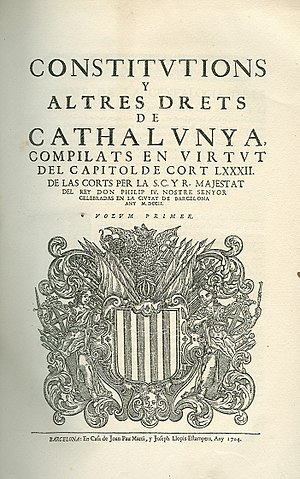
Cataloniens historie / 1700- og 1800-tallet
Den catalanske forfatning i 1702 års udgave
Cataloniens historie strækker sig fra den tid, hvor det landområde, der nu udgør Catalonien, først blev beboet og til nutiden. Området har siden middelalderen været befolket af mennesker, som overvejende har talt et latin, som frem til 800-tallet udviklede sig til det catalanske sprog. Området har tillige gennem tiderne spillet en stor rolle for samfærdsel mellem det vestlige og det sydvestlige Europa samt et opmarchområde for erobring af den iberiske halvø.